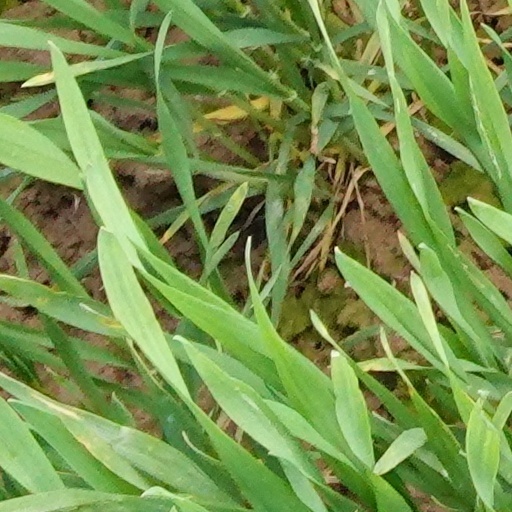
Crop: wheat